Lạng Sơn

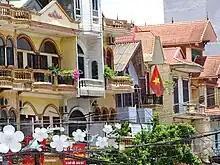
Street view in Lạng Sơn

Under the Köppen climate classification, Lạng Sơn has a humid subtropical climate ("Cfa"). It had been snowed in the city on 24 January 2016.